Answer in natural language. Considering the relative positions, is floating brown wooden bed (highlighted by a green box) above or below light blue colour dresser birkeland (highlighted by a red box)? Choose between the following options: above or below
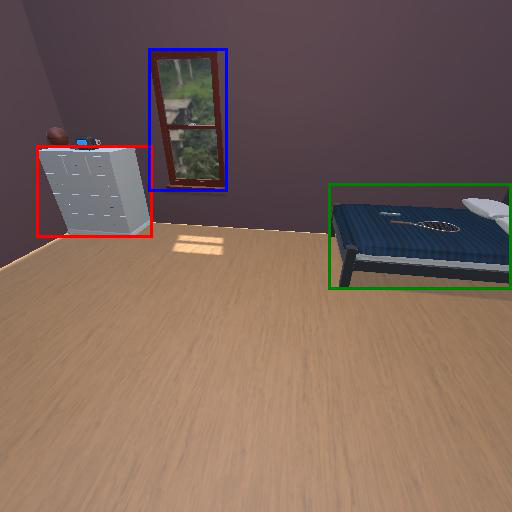
<answer>below</answer>